Joo Won

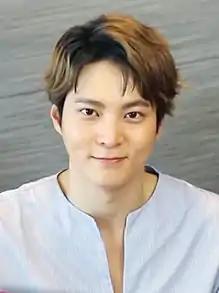

Joo Won (born Moon Joon-won on September 30, 1987) is a South Korean actor. He is known for starring in the television series "Bread, Love and Dreams" (2010), "Ojakgyo Family" (2011–2012), "Bridal Mask" (2012), "Good Doctor" (2013), "Yong-pal" (2015), and "Alice" (2020).